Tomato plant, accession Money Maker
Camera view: horizontal (90 deg, fisheye); turntable rotation: 90 degrees
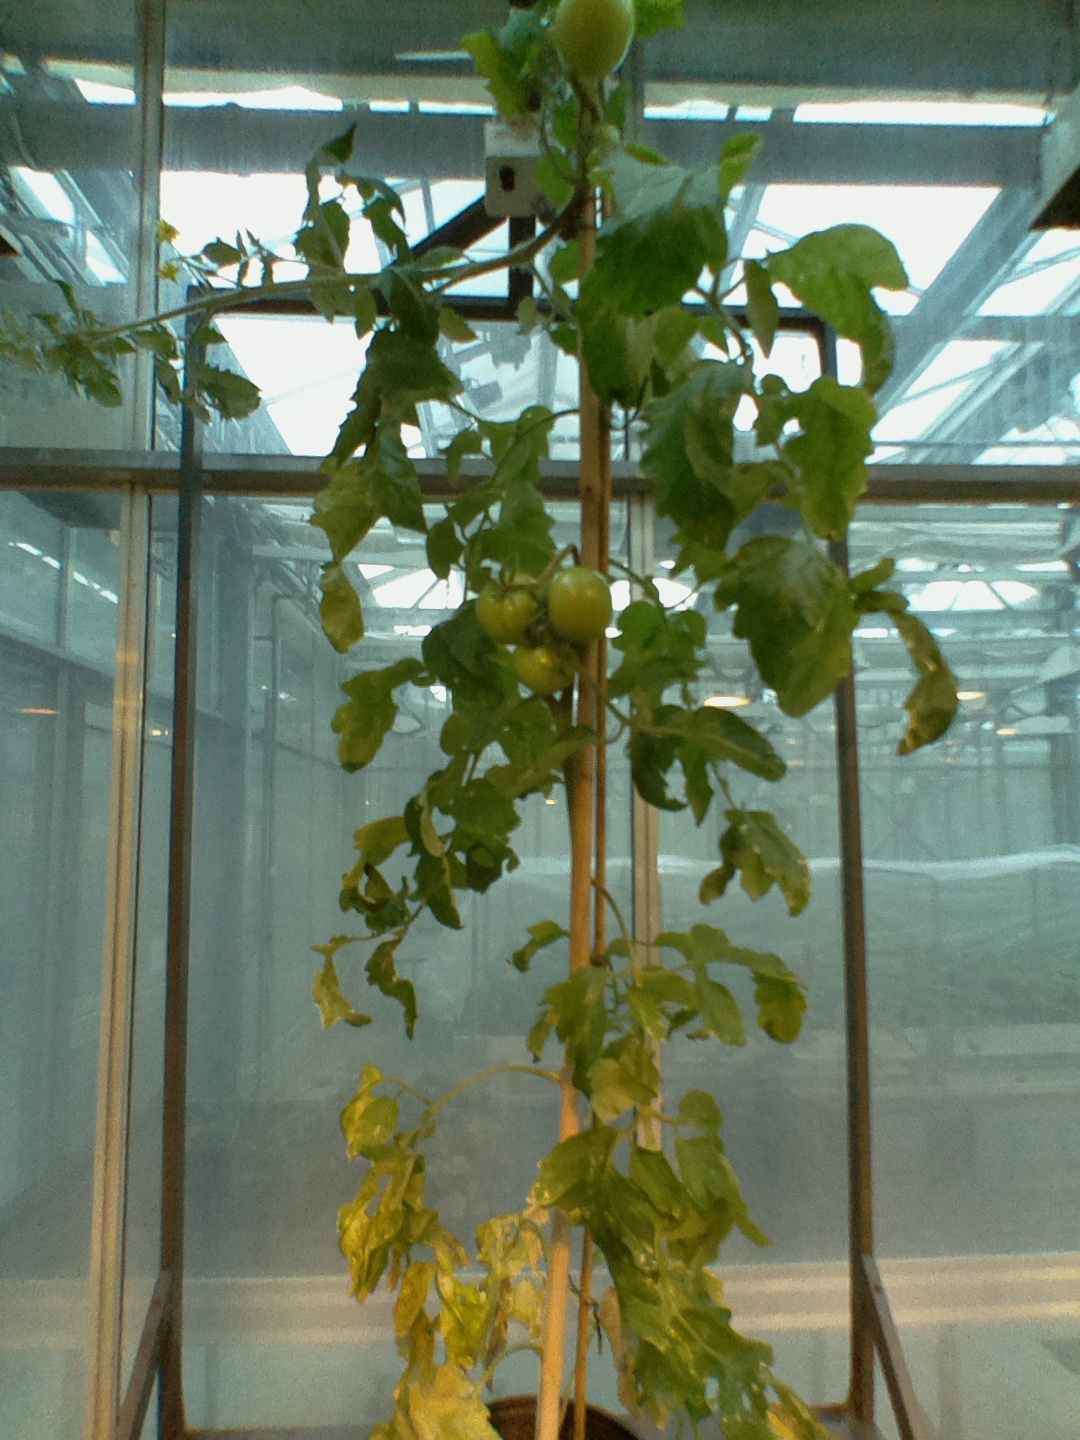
BBCH growth stage 76: 60%-70% of final fruit size